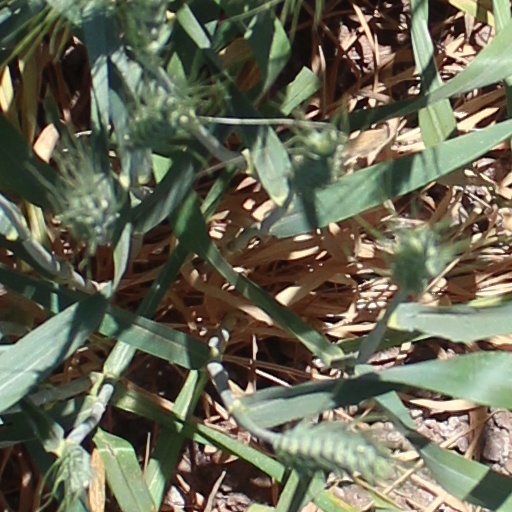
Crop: wheat